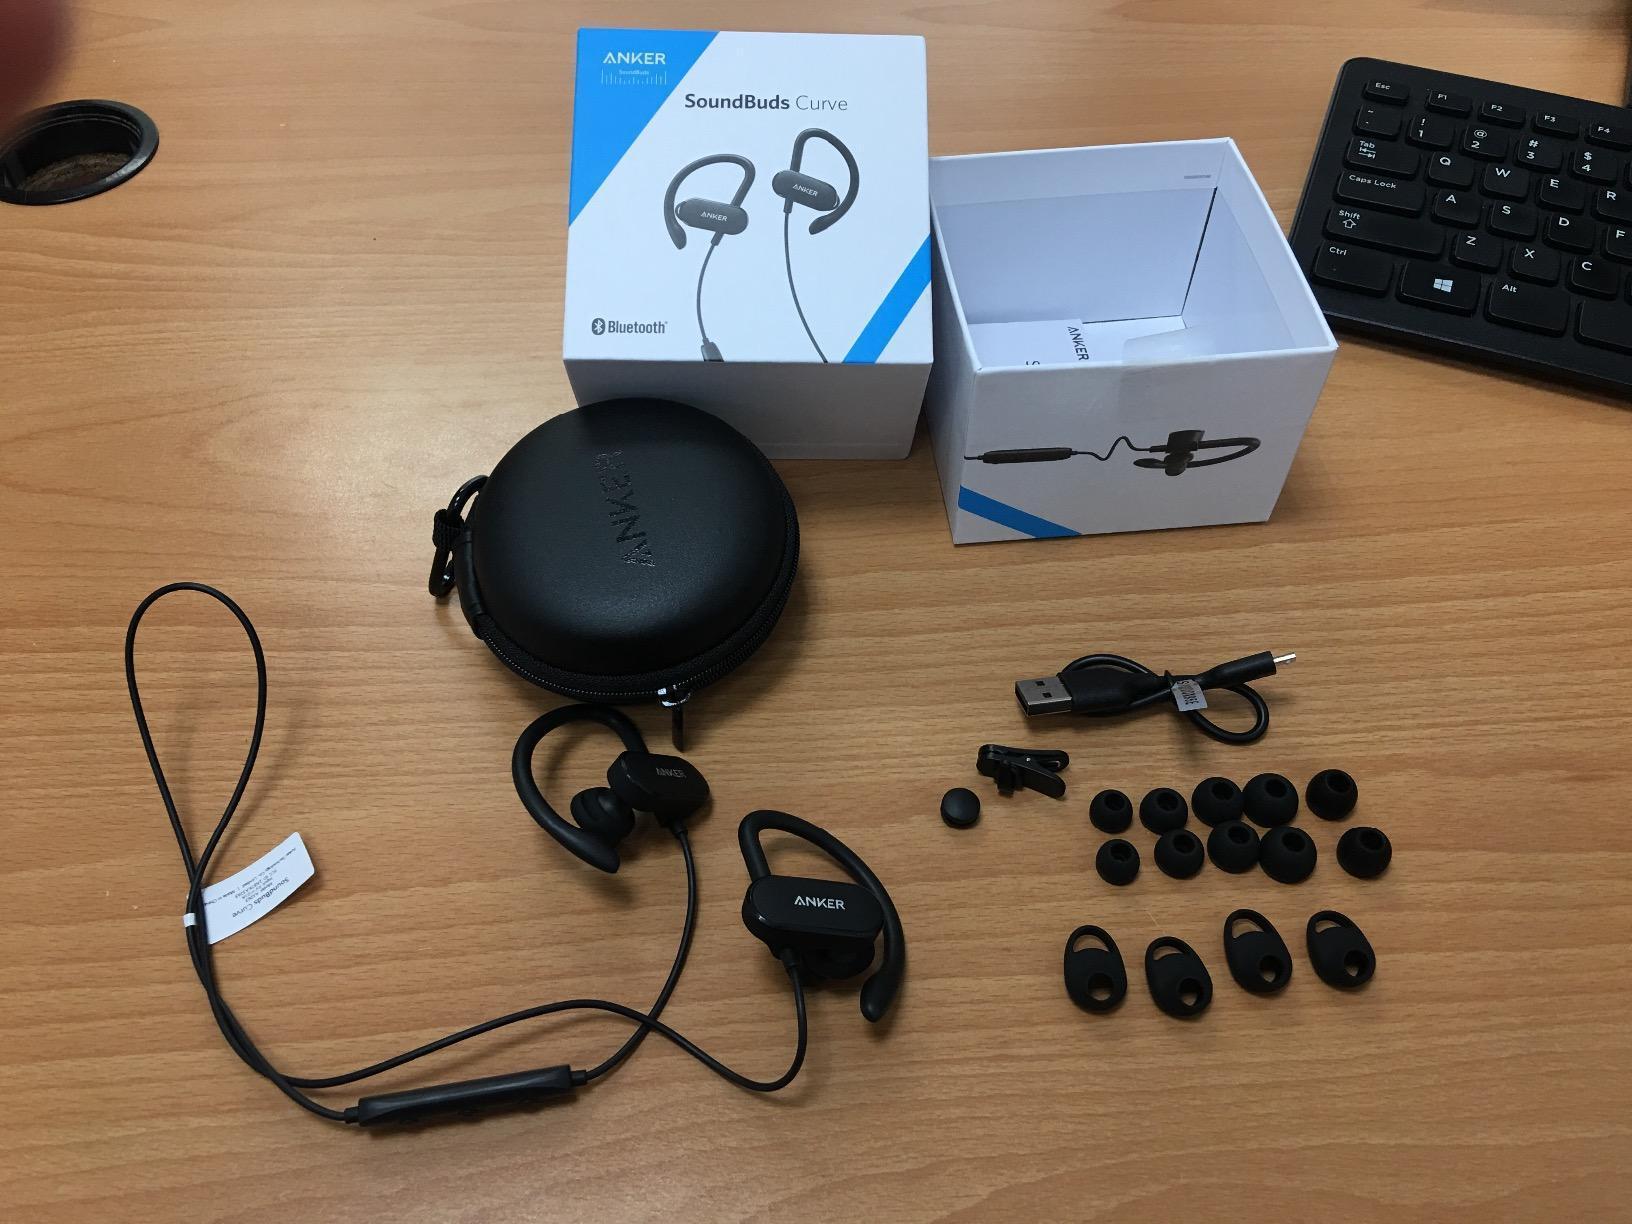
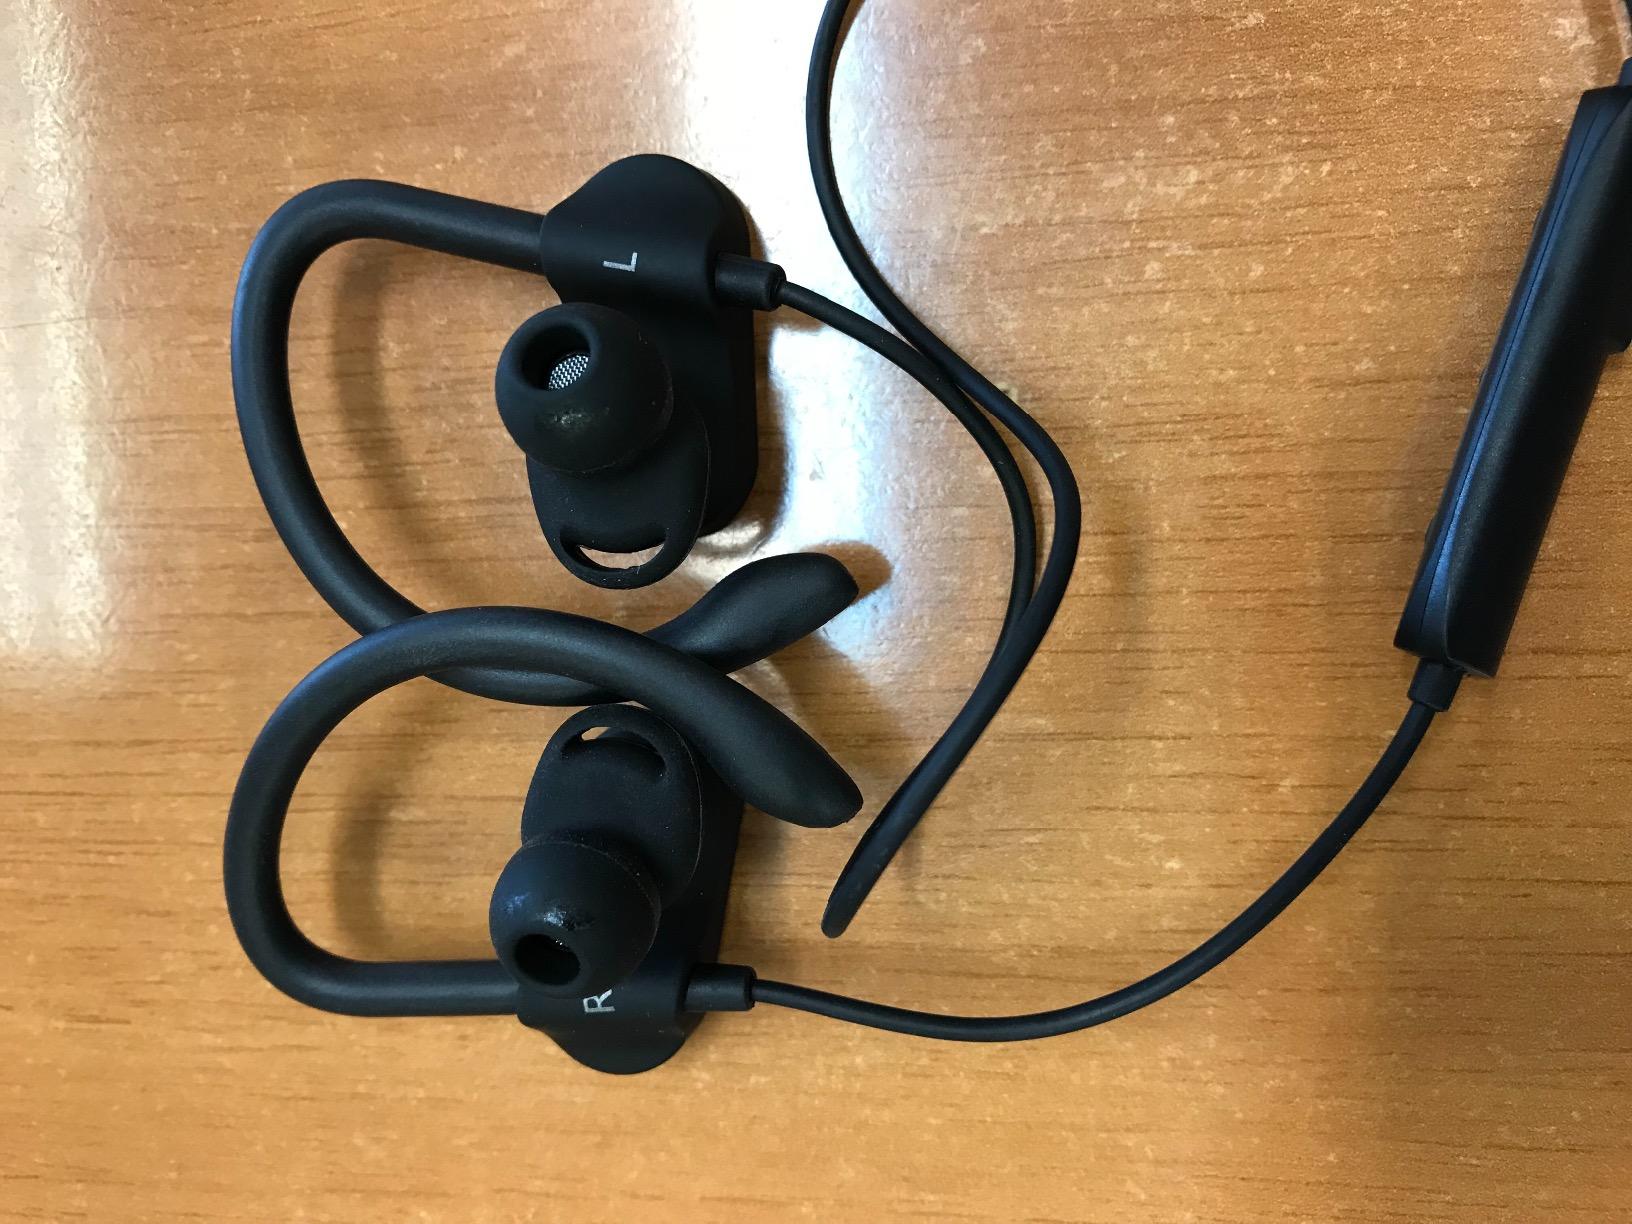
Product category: headphones
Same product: yes